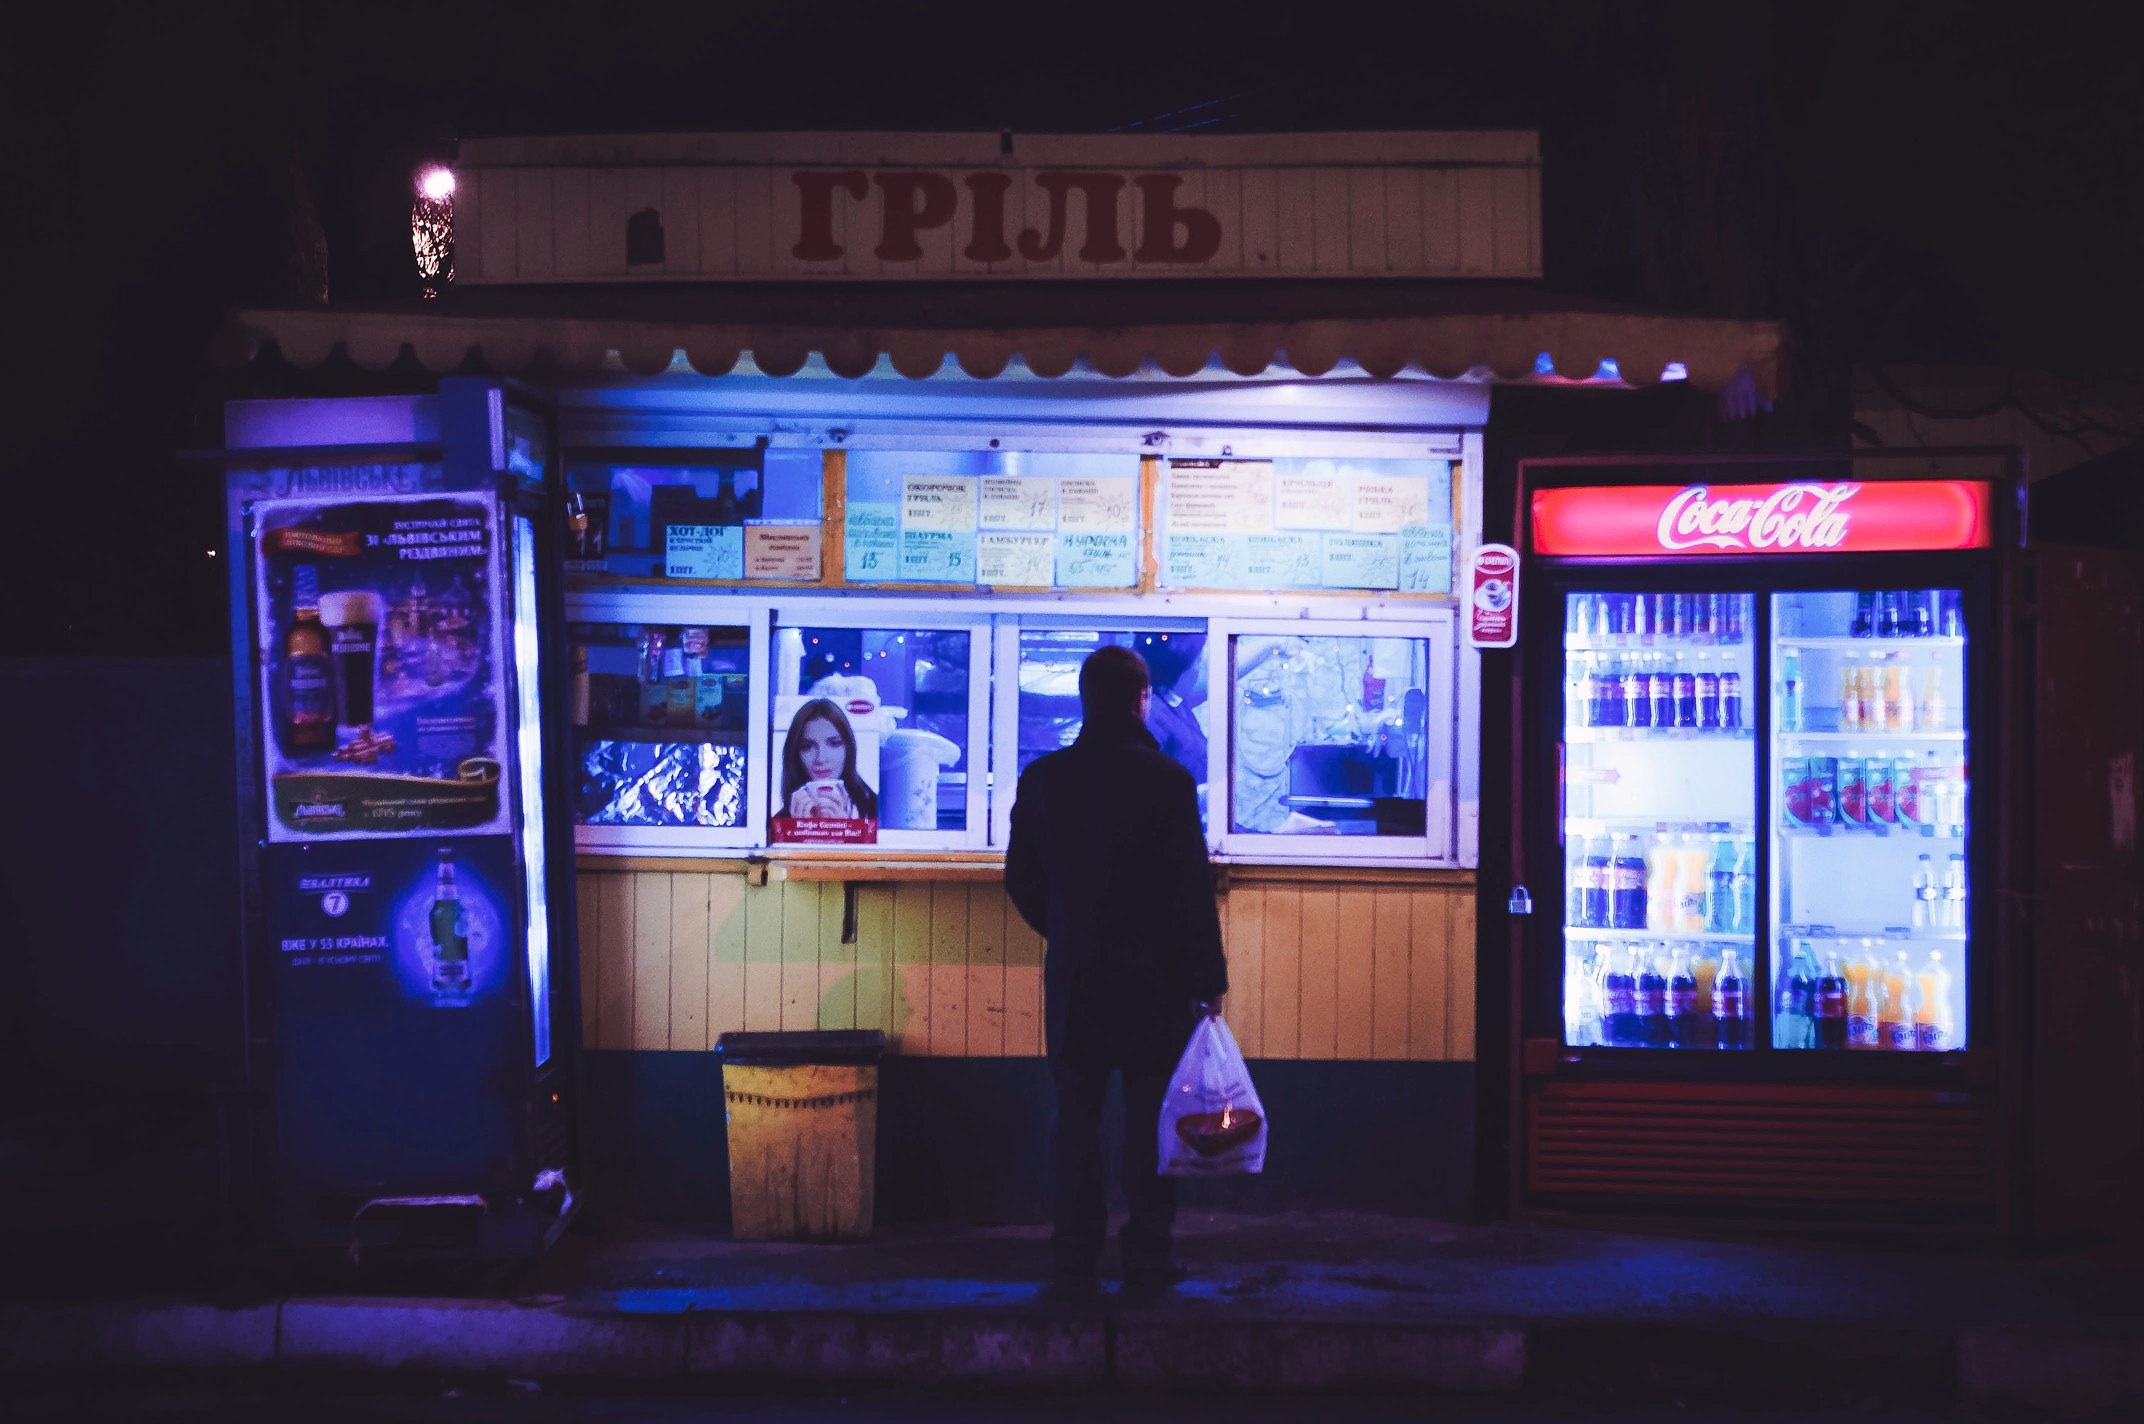
night, machine, signage, display device